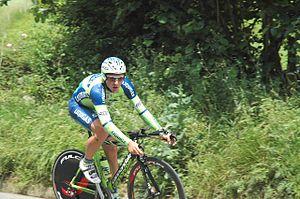
Guido Trenti est un coureur cycliste italo-américain né à Milan le 27 décembre 1972.